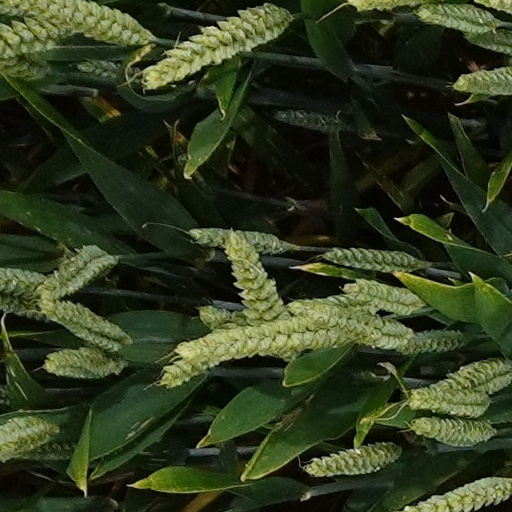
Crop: wheat